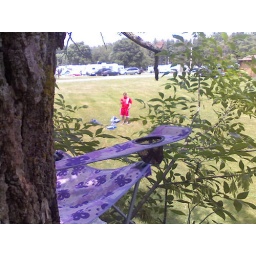
Monica's chair up in a tree  chad watch's